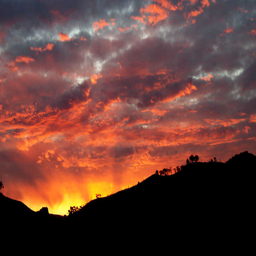
sunset - admire the beauty of creations